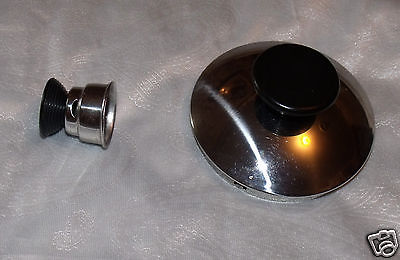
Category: kettle